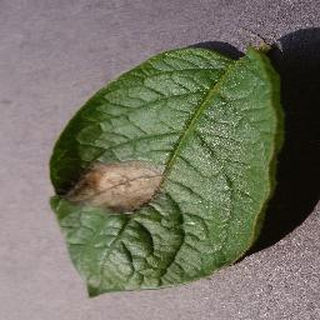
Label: potato_late_blight